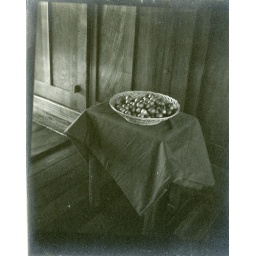
Fruit of Calyptrocalyx spicatus in bowl on table